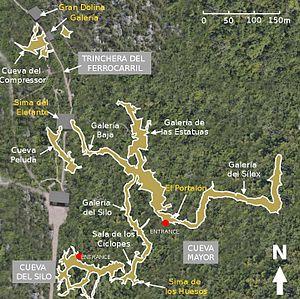
Plan des gisements d'Atapuerca
La Sima del Elefante, ou Trinchera del Elefante, signifie en espagnol « gouffre » ou « tranchée de l'éléphant » et désigne un ancien aven creusé dans un grès du Crétacé par une rivière souterraine dans la sierra d'Atapuerca en Espagne. On y a découvert deux fossiles humains parmi les plus anciens d'Europe, datés de plus de 1,22 Ma. Pendant le Pléistocène, l'effondrement d'un puits au sommet de l'aven a laissé s'accumuler les sédiments, lui donnant un rôle de piège naturel. La stratigraphie a finalement été découpée au XIXᵉ siècle par le creusement d'une voie ferrée qui l'a portée à affleurement.
La Sima de los Huesos signifie en espagnol « gouffre aux ossements » et désigne un aven qui contient un gisement paléolithique âgé de 430 000 ans. Sa richesse en fossiles en fait la source d'information principale de la paléoanthropologie de cette période en Europe. La cavité est constituée d'une chambre au fond d'un puits de 14 mètres et a été creusée par une ancienne rivière souterraine dans la Cueva Mayor de la sierra d'Atapuerca en Espagne, massif classé au patrimoine mondial.
Galería, ou Trinchera Galería, est un aven qui s'est rempli entre il y a 350 000 et un peu moins de 200 000 ans, et qui a livré de nombreux outils paléolithiques. Cette profusion d'artéfacts en pierre dans les différentes zones de la grotte, apportés à la lumière du puits pour dépecer du gibier pris au piège, nous renseigne sur l'évolution technologique acheuléenne de la région sur cette période. Situé dans la sierra d'Atapuerca, près de Burgos en Espagne, Galería est le premier site fouillé de la Trinchera del Ferrocarril. Au contraire des autres sites voisins, on y a trouvé très peu de fossiles humains : un fragment de mandibule en 1976 dont on ignore la strate d'origine, et un fragment de crâne avec fontanelle. Les campagnes de fouille se sont ensuite échelonnées de 1981 à 1996 puis de 2001 à 2010. Une dernière campagne a récemment repris pour terminer les fouilles des niveaux supérieurs. Comme le reste de la sierra d'Atapuerca, le site est classé au patrimoine mondial.